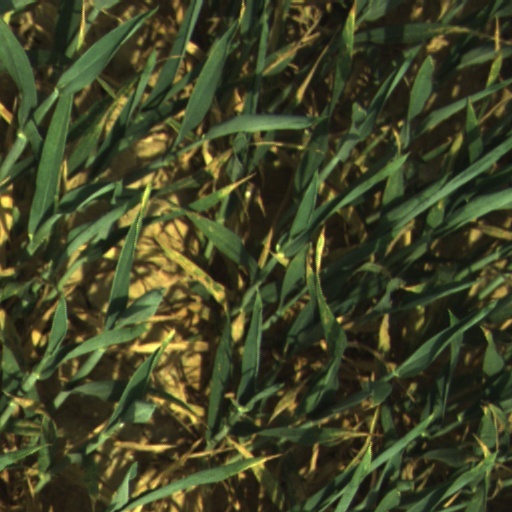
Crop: wheat